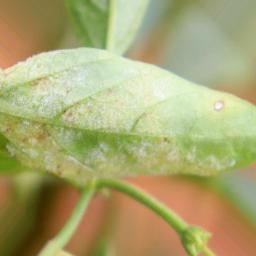
Label: powdery mildew